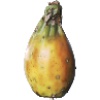
Label: Cactus fruit 1